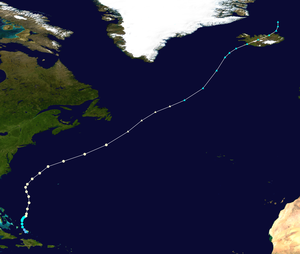
La saison 2014 des ouragans commence officiellement le 1ᵉʳ juin 2014 et se termine le 30 novembre 2014, selon la définition de l'Organisation météorologique mondiale. Seuls 9 systèmes ont sévi durant la saison qui a réellement débutée avec Arthur le 7 juillet et s'est terminée avec Hanna le 28 octobre. Deux ouragans ont atteint le seuil d'ouragan majeur, catégorie 3 ou plus dans l'échelle de Saffir-Simpson, dont l’ouragan Gonzalo a été le plus puissant à la catégorie 4. Les tempêtes ont été largement espacées les unes des autres, le mois d'octobre étant le plus actif et notant le plus intense des ouragans.